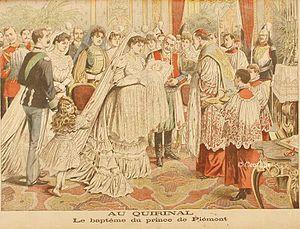
Le baptême du prince de Piémont